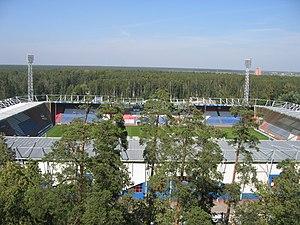
Ramenskoïe est une ville de l'oblast de Moscou, en Russie. Sa population s'élève à 103 069 habitants en 2014.